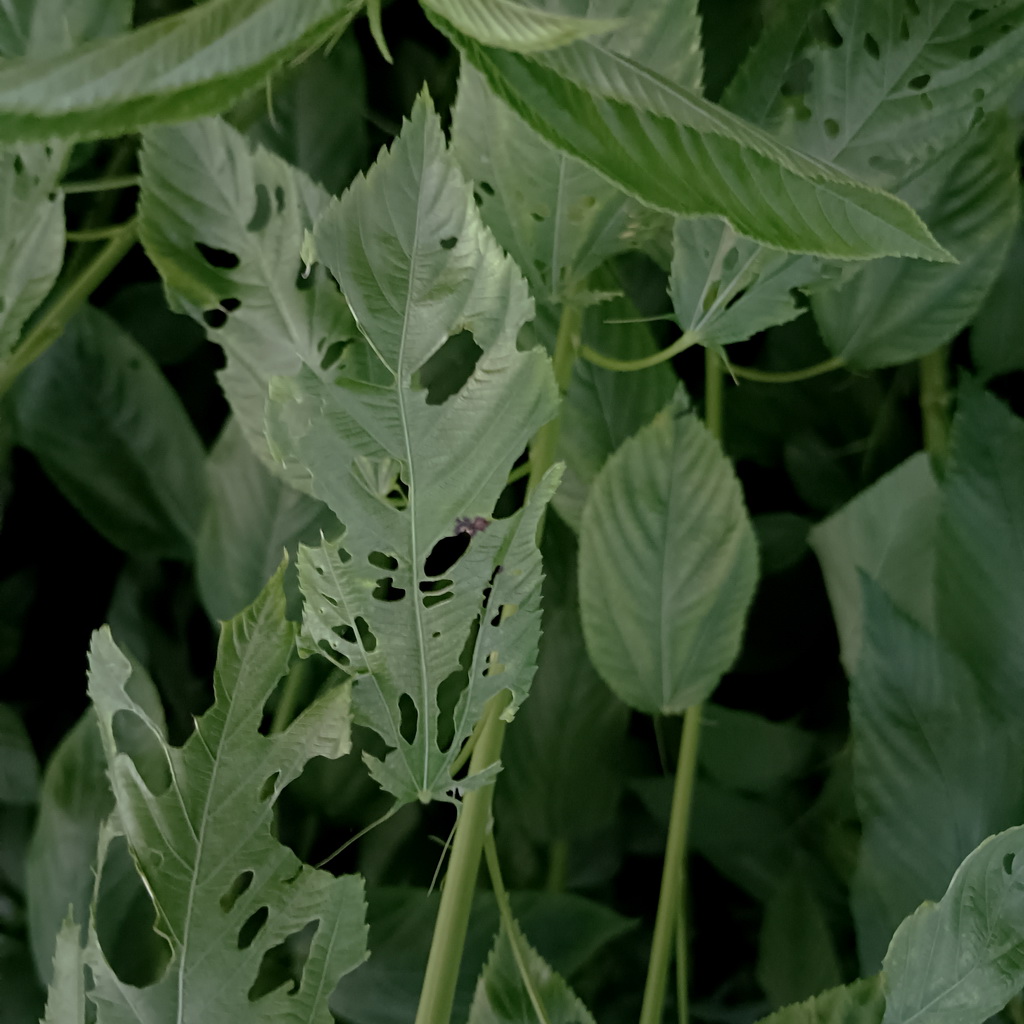
Label: Holed